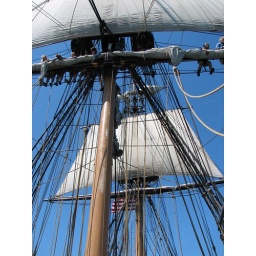
The crew prepares to set sail on board the US Brig Niagara on lake Erie, in Pennsylvania